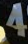
Number: 4